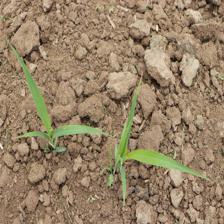
Label: Sorghum